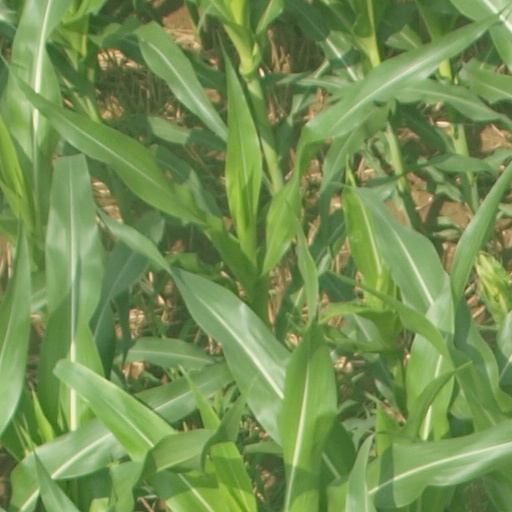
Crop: maize; corn